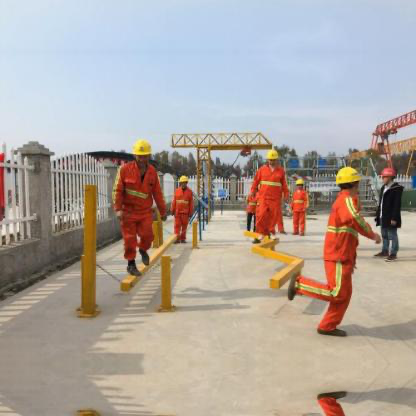
Objects in the image:
label: helmet
label: helmet
label: helmet
label: helmet
label: helmet
label: helmet